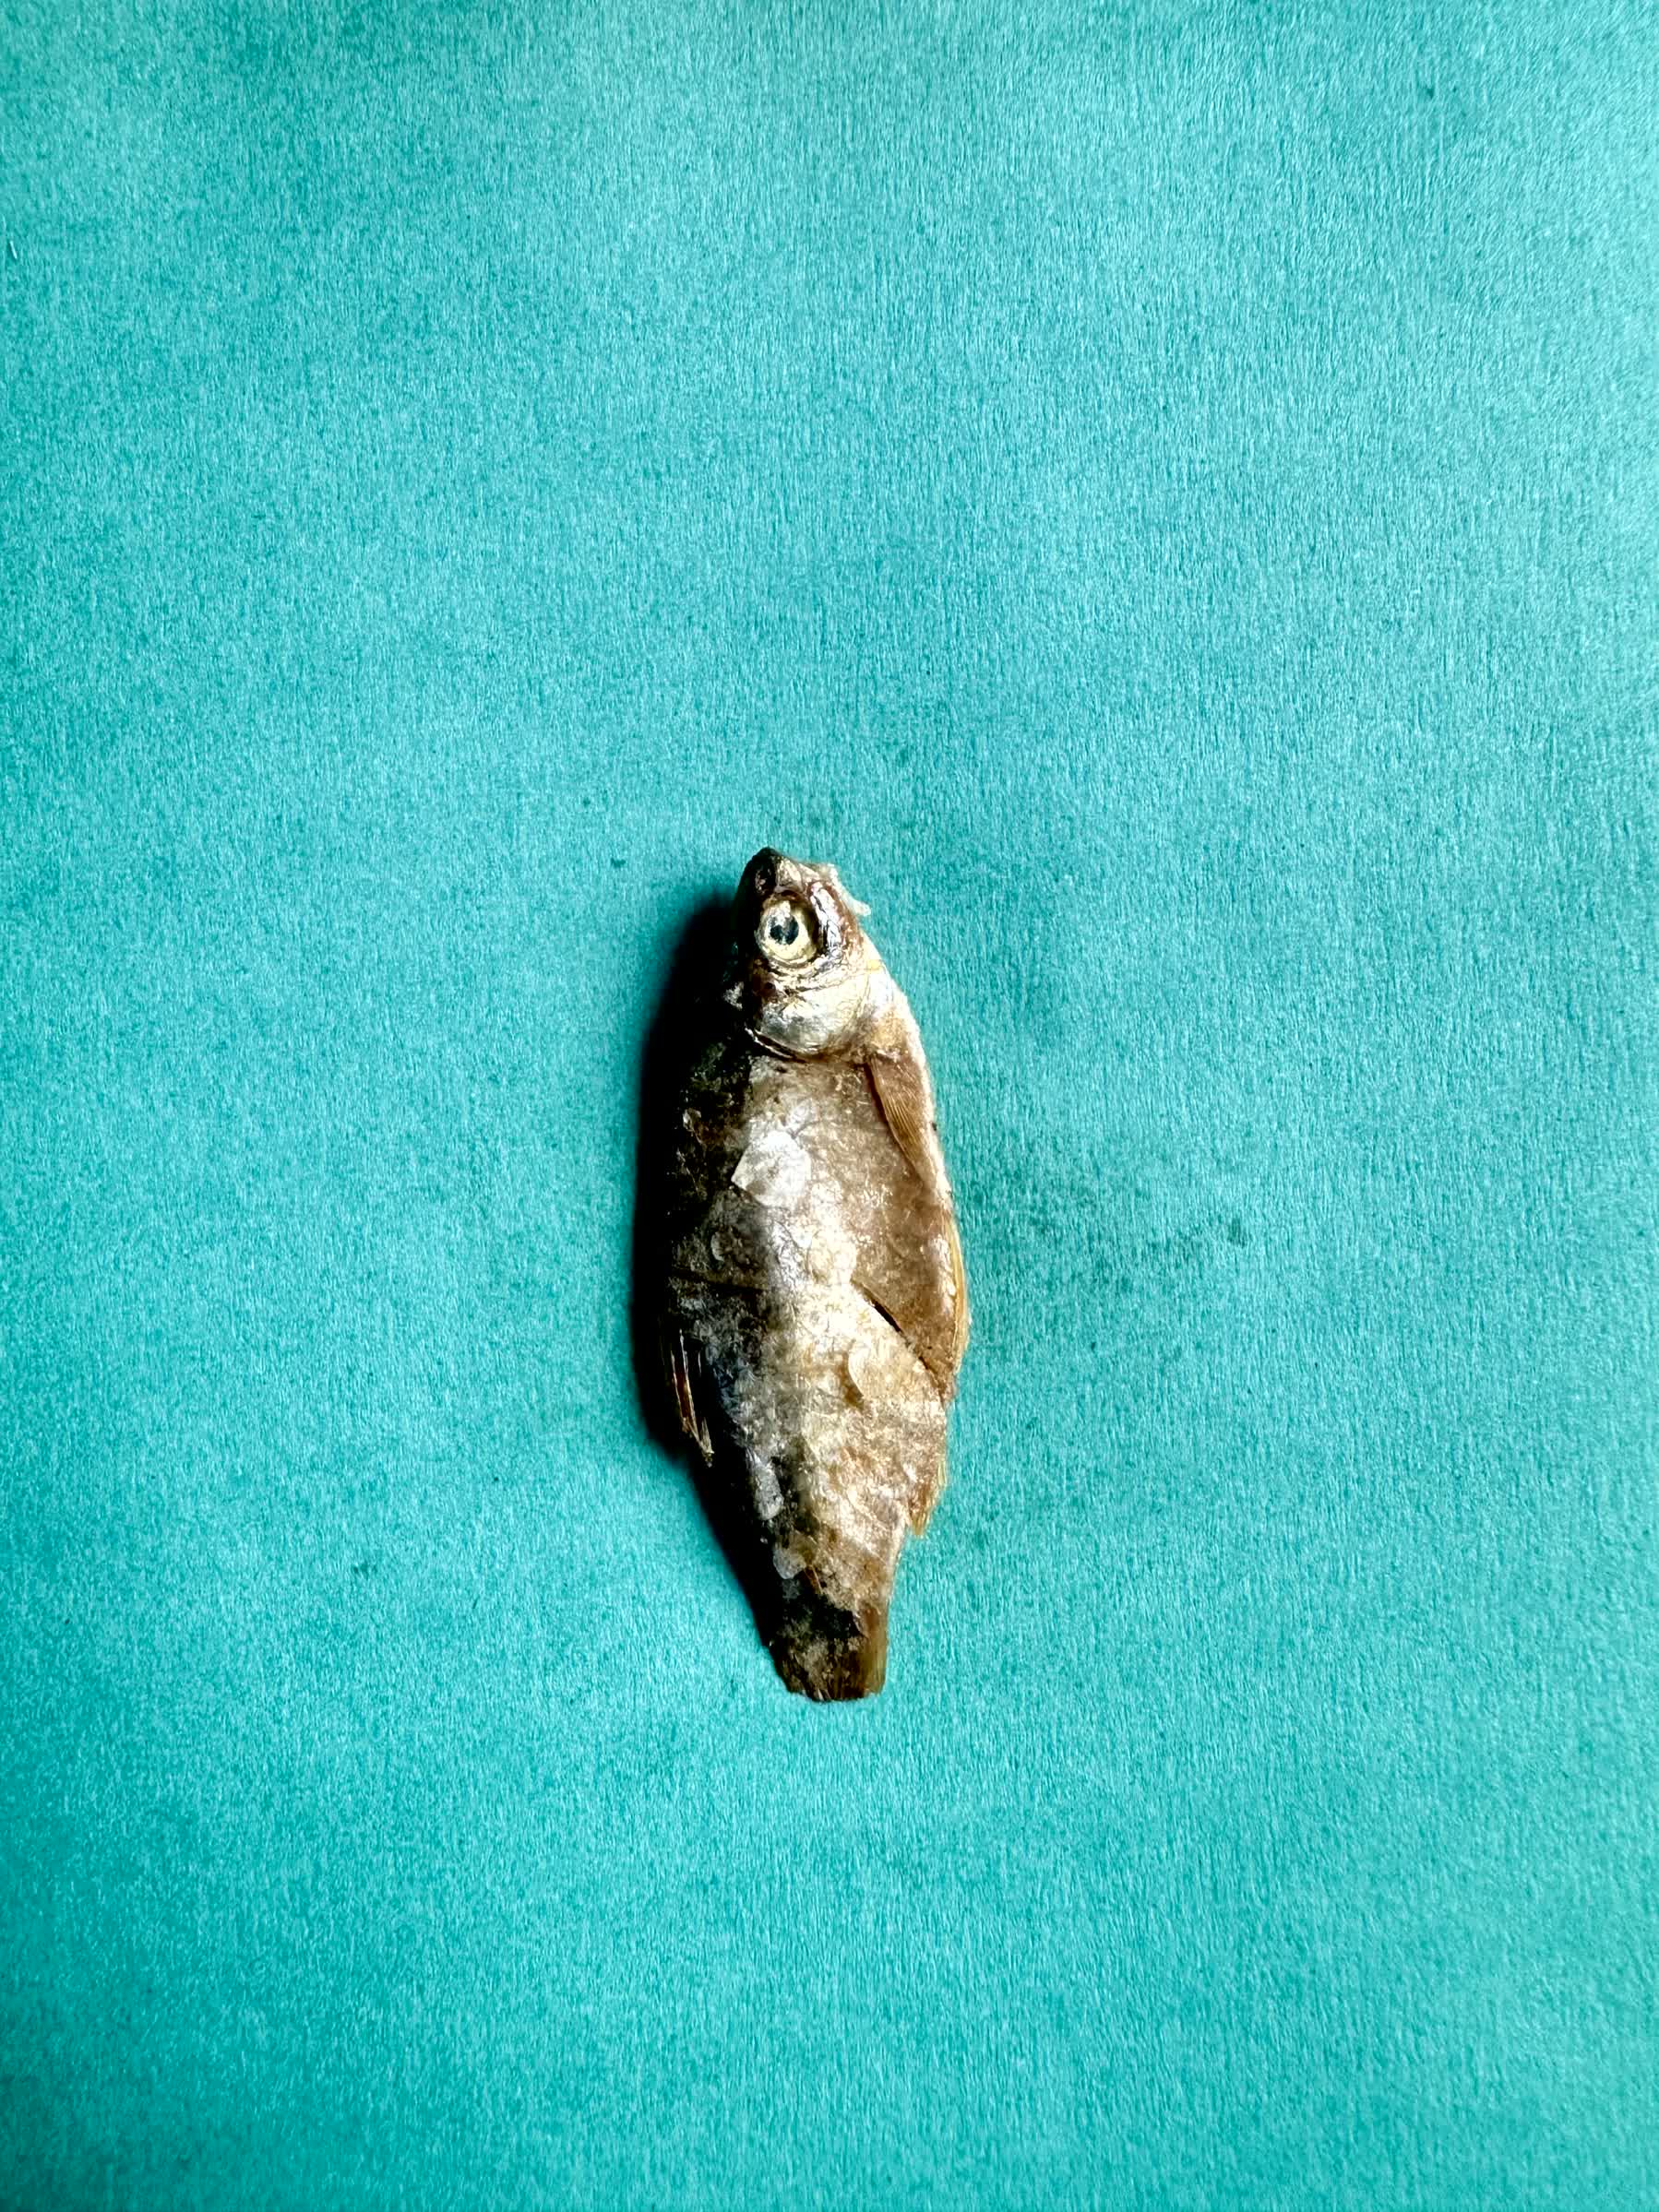
Species: puti chepa